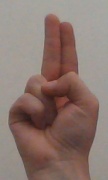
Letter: taa